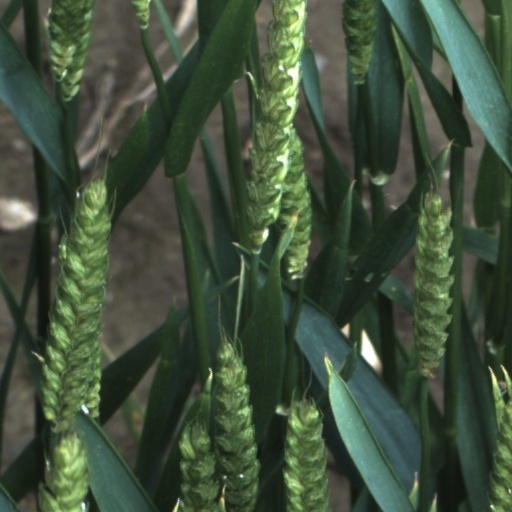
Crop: wheat